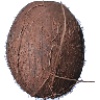
Label: Cocos 1